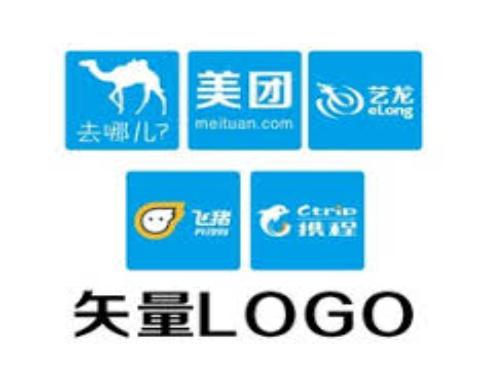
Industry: Leisure